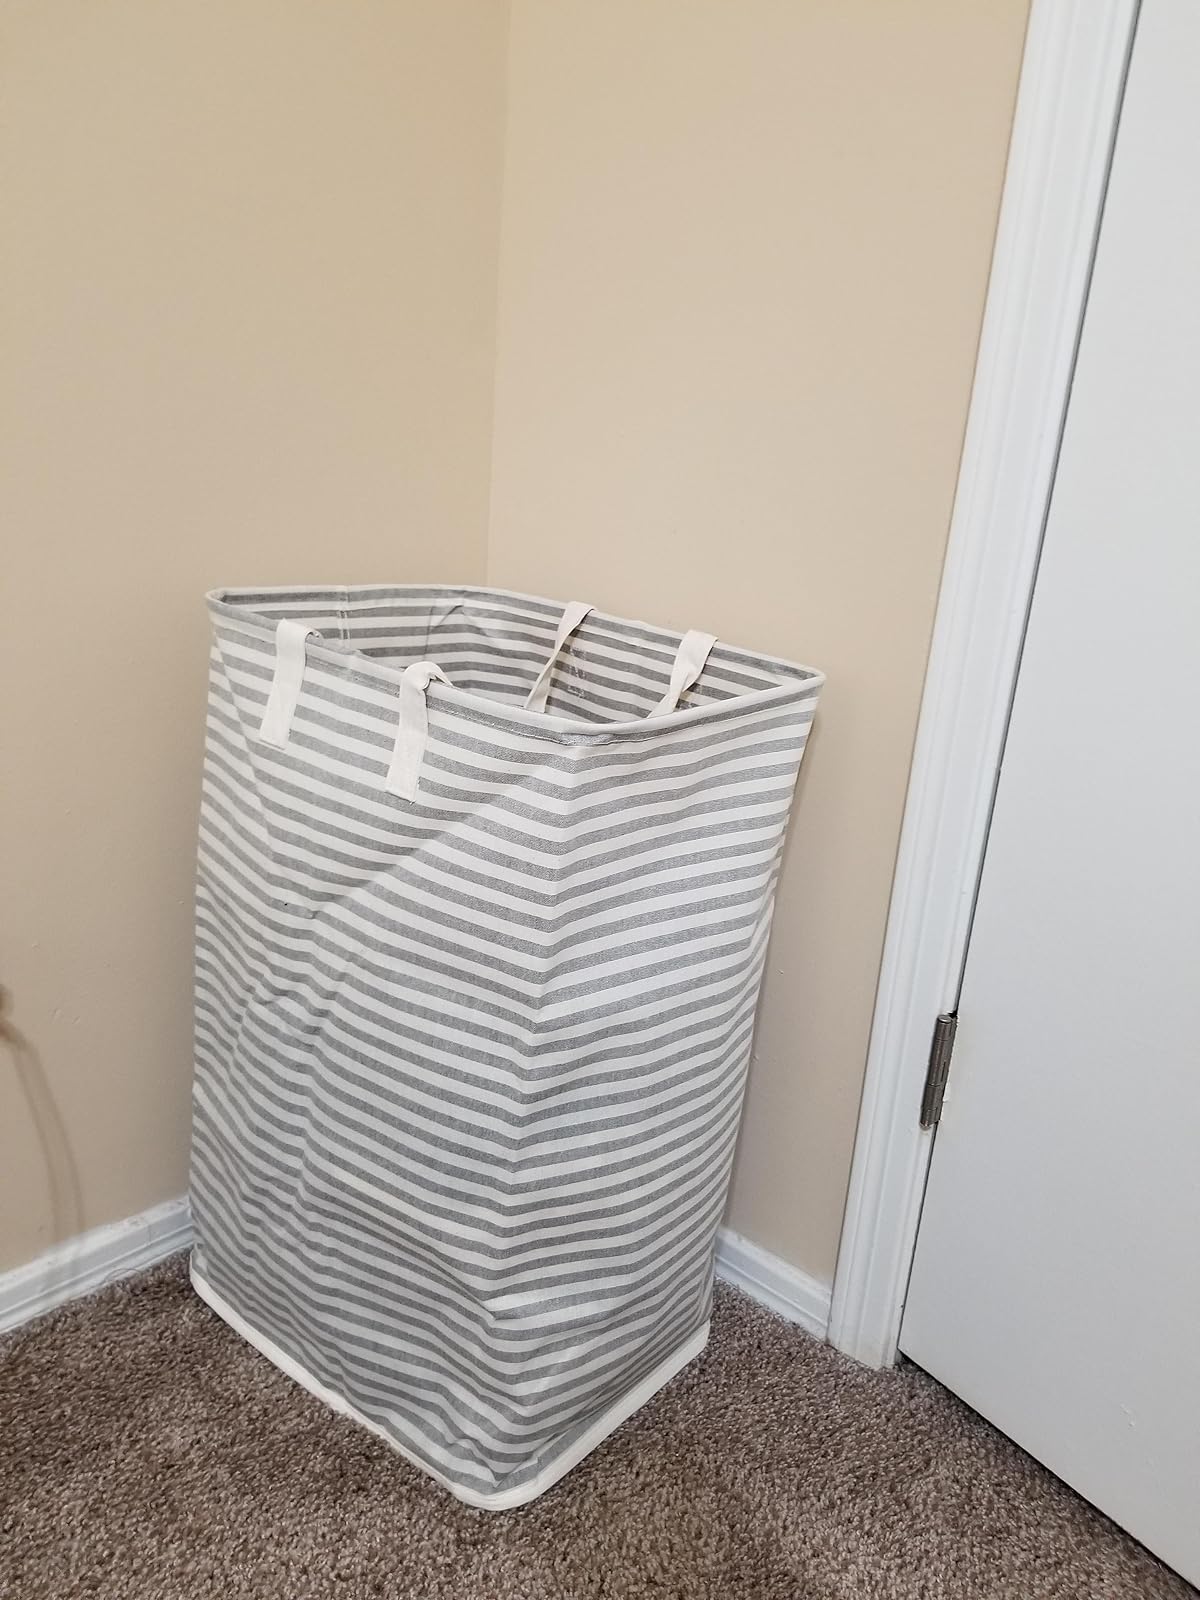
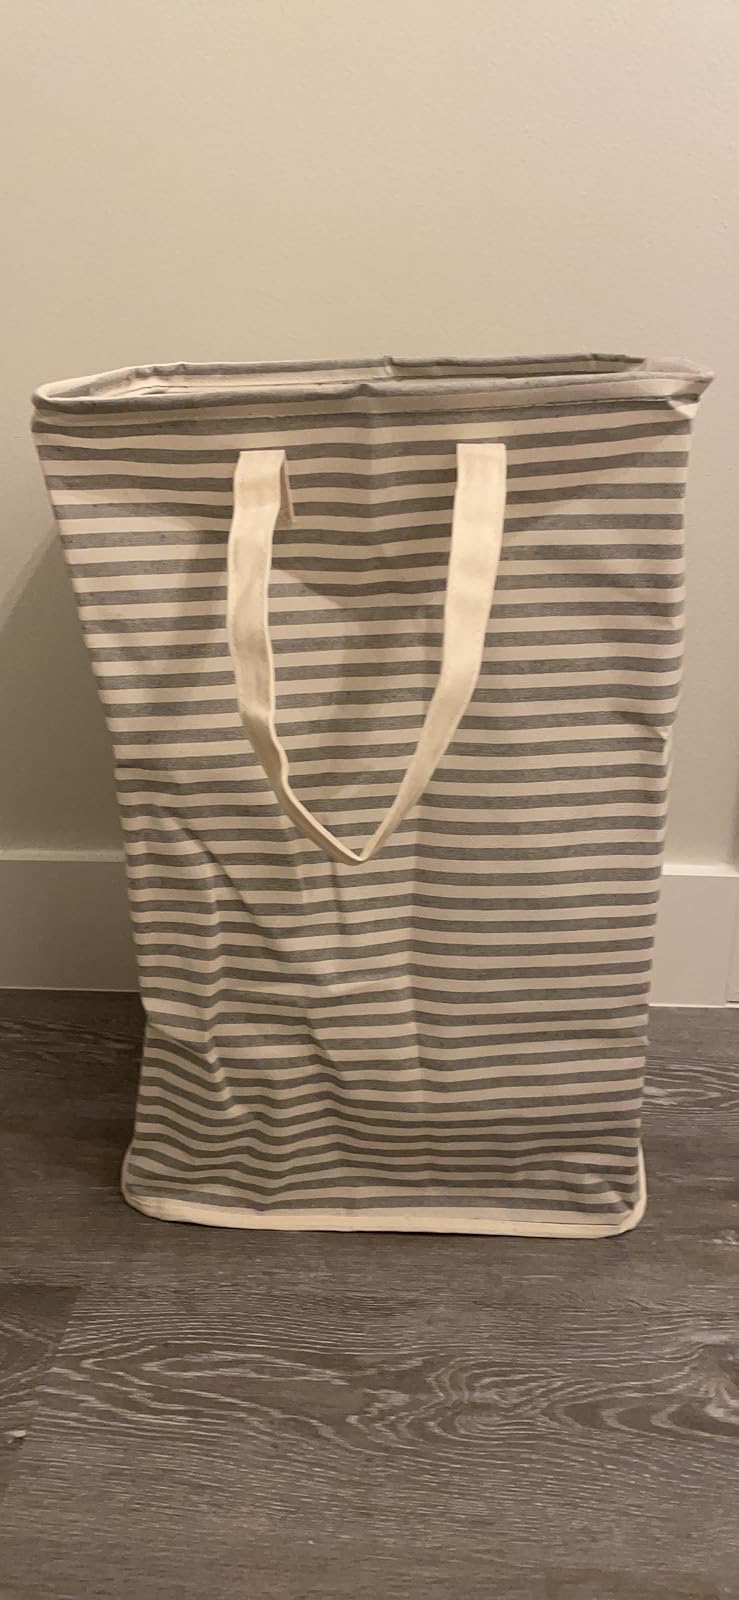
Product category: items_hamper
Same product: yes